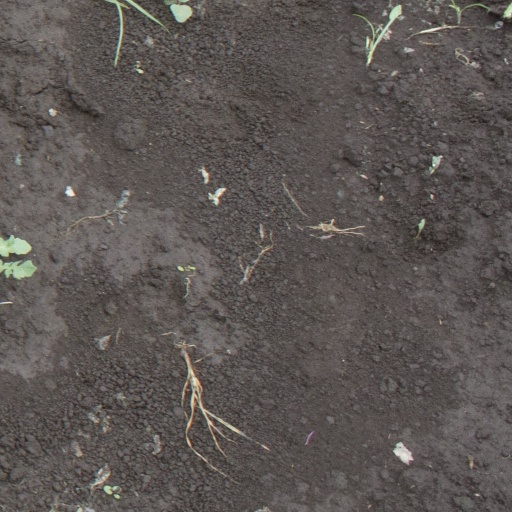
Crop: soybean